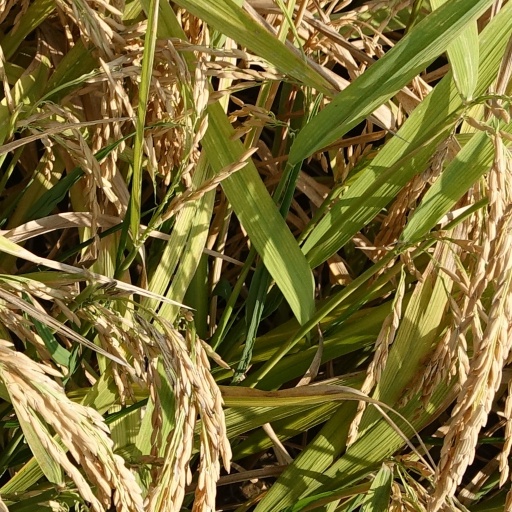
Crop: rice